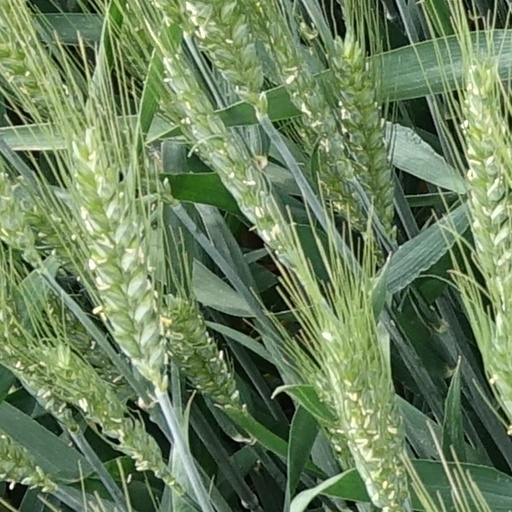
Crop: wheat